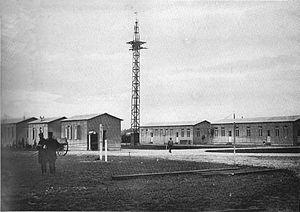
concours militaire 1911 .
Le Musée de la base aérienne 112 et de l'aéronautique locale est un ancien musée qui traitait non seulement de l'histoire de la Base aérienne 112 Reims-Champagne mais évoquait également les premières mondiales qui firent de la région de Reims, il y a un siècle, l'un des berceaux mondiaux de l’aéronautique civile et militaire.
La base aérienne 112 Reims-Champagne est une ancienne base aérienne majeure de l'Armée de l'air française, située au nord de Reims, dans le département de la Marne, en France. Elle a été dissoute le 30 juin 2011. La station météorologique de Reims-Prunay, située au sud-est de Reims à l'aérodrome de Prunay, est celle qui remplace la station de Reims-Courcy, située au nord de Reims près des pistes de la base 112, qui n'envoie plus aucune donnée depuis fin mai 2012.